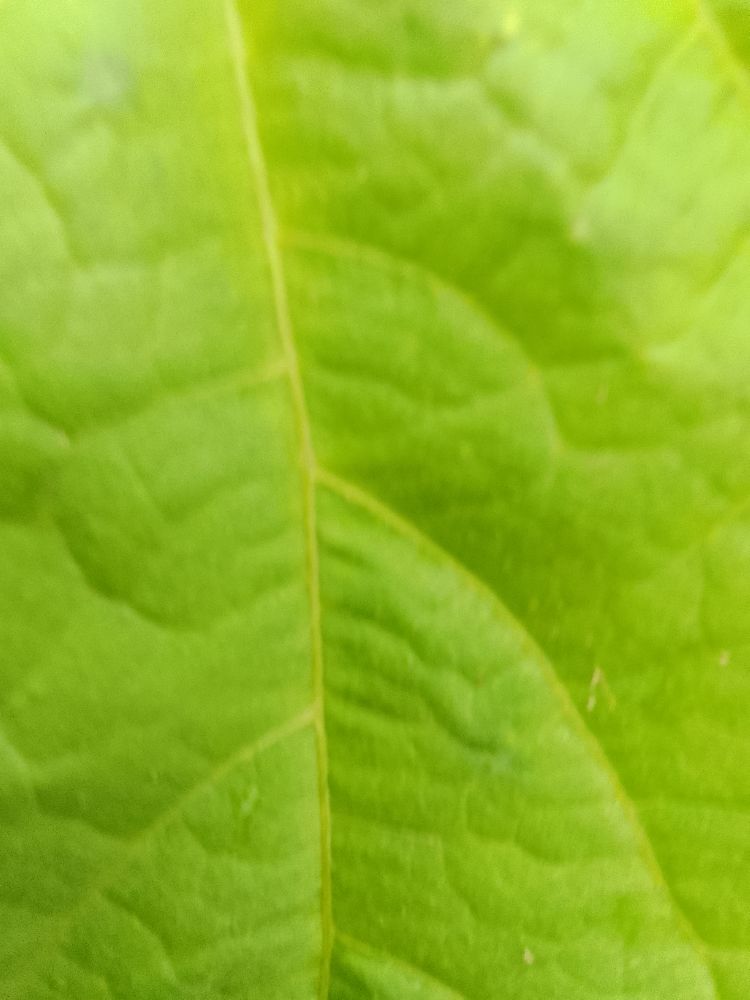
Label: healthy